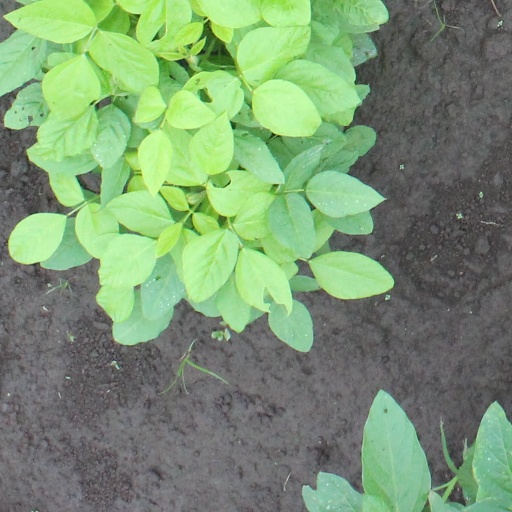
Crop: soybean